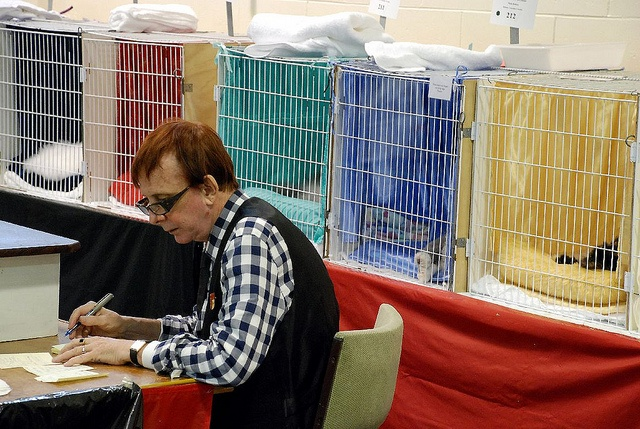
A woman wearing glasses sitting at a table
A person sitting at a table writing on a piece of paper.
An elderly woman writes on a sticky note in front of caged animals.
A lady writes on paper near many colourful cages
A person is at a desk by some colored bins.